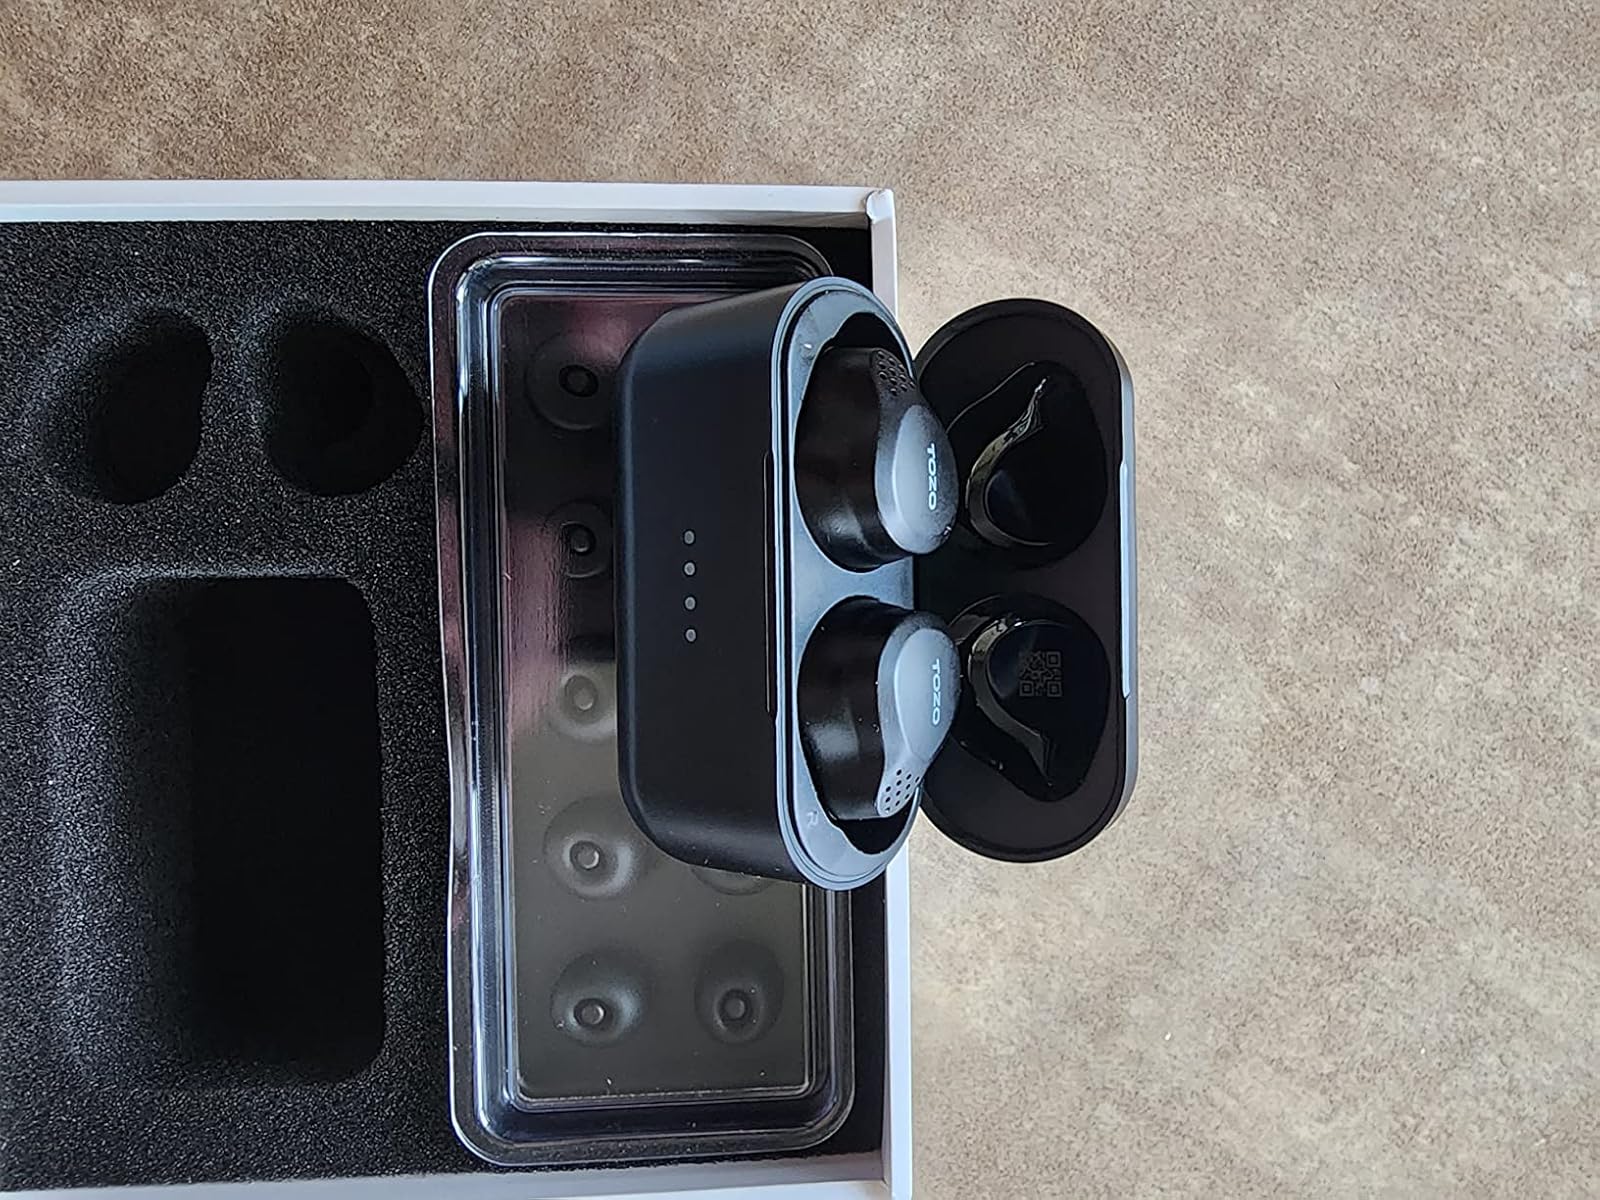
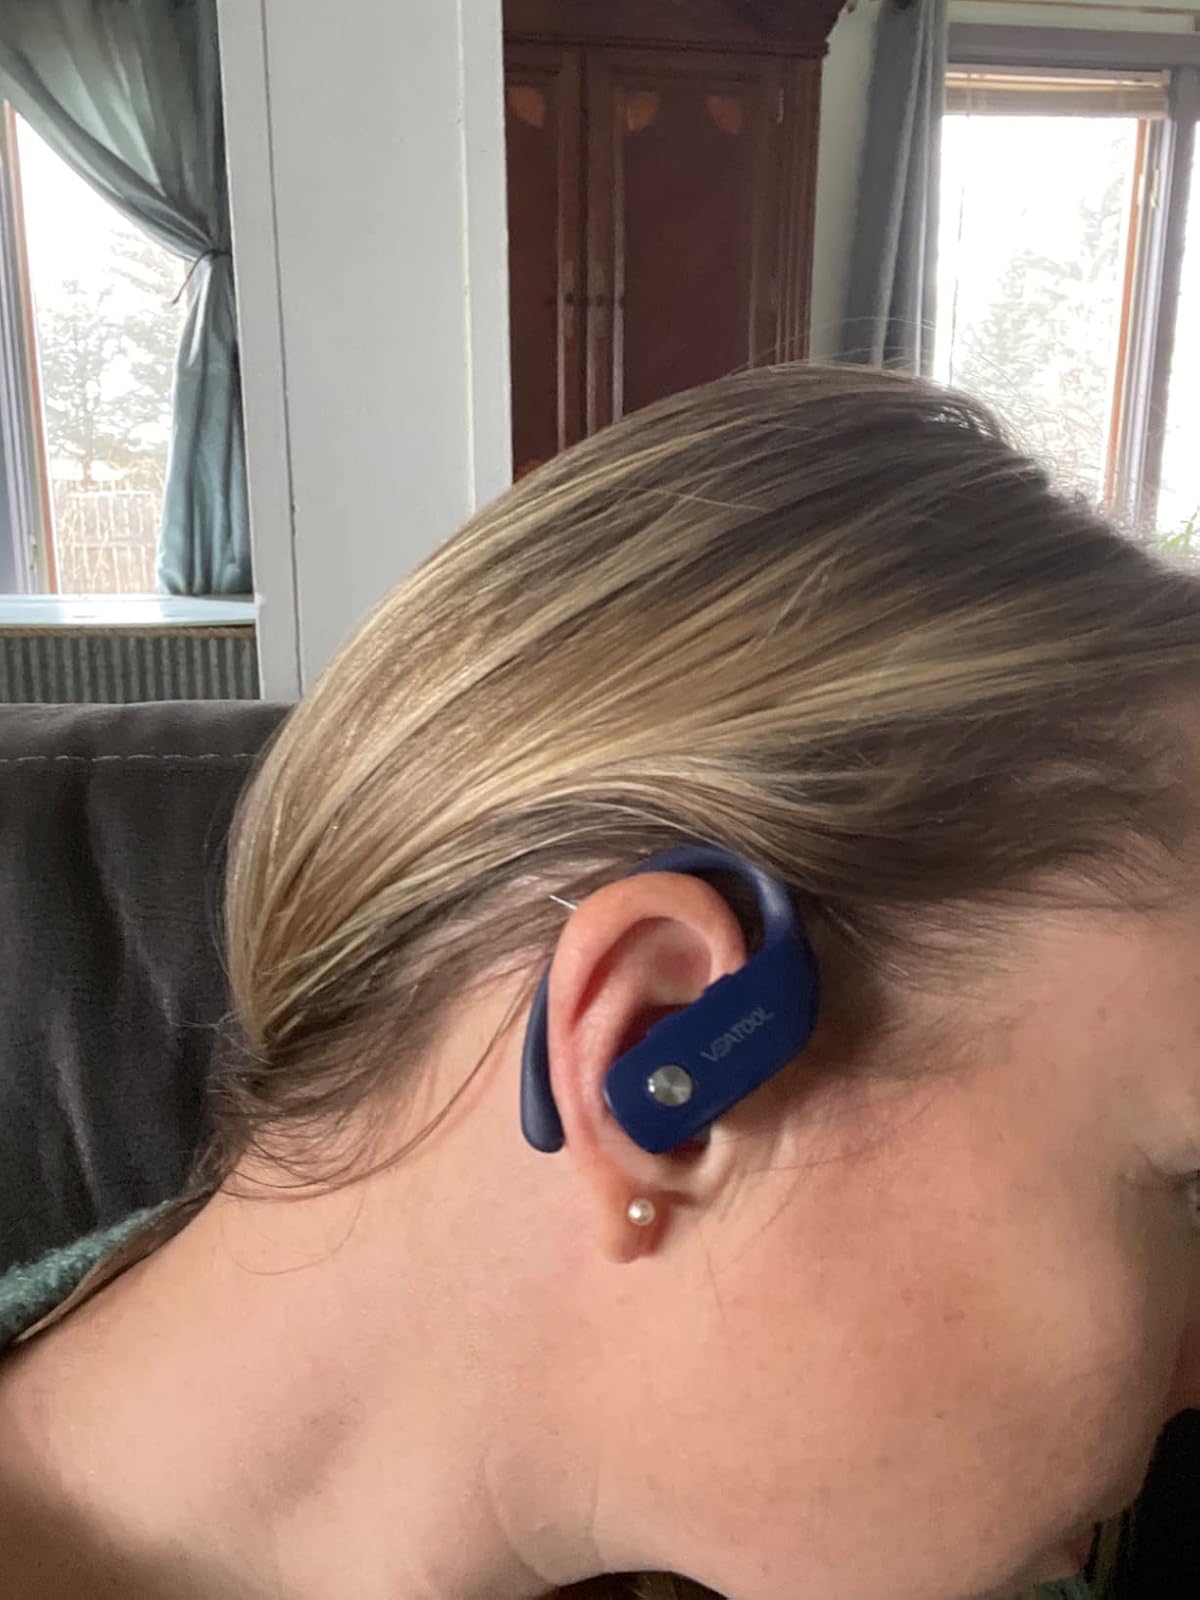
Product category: earbuds
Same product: no